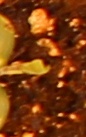
Label: Soybean